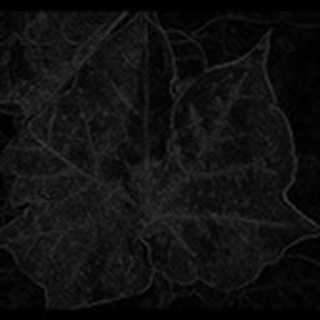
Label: cotton_bacterial_blight